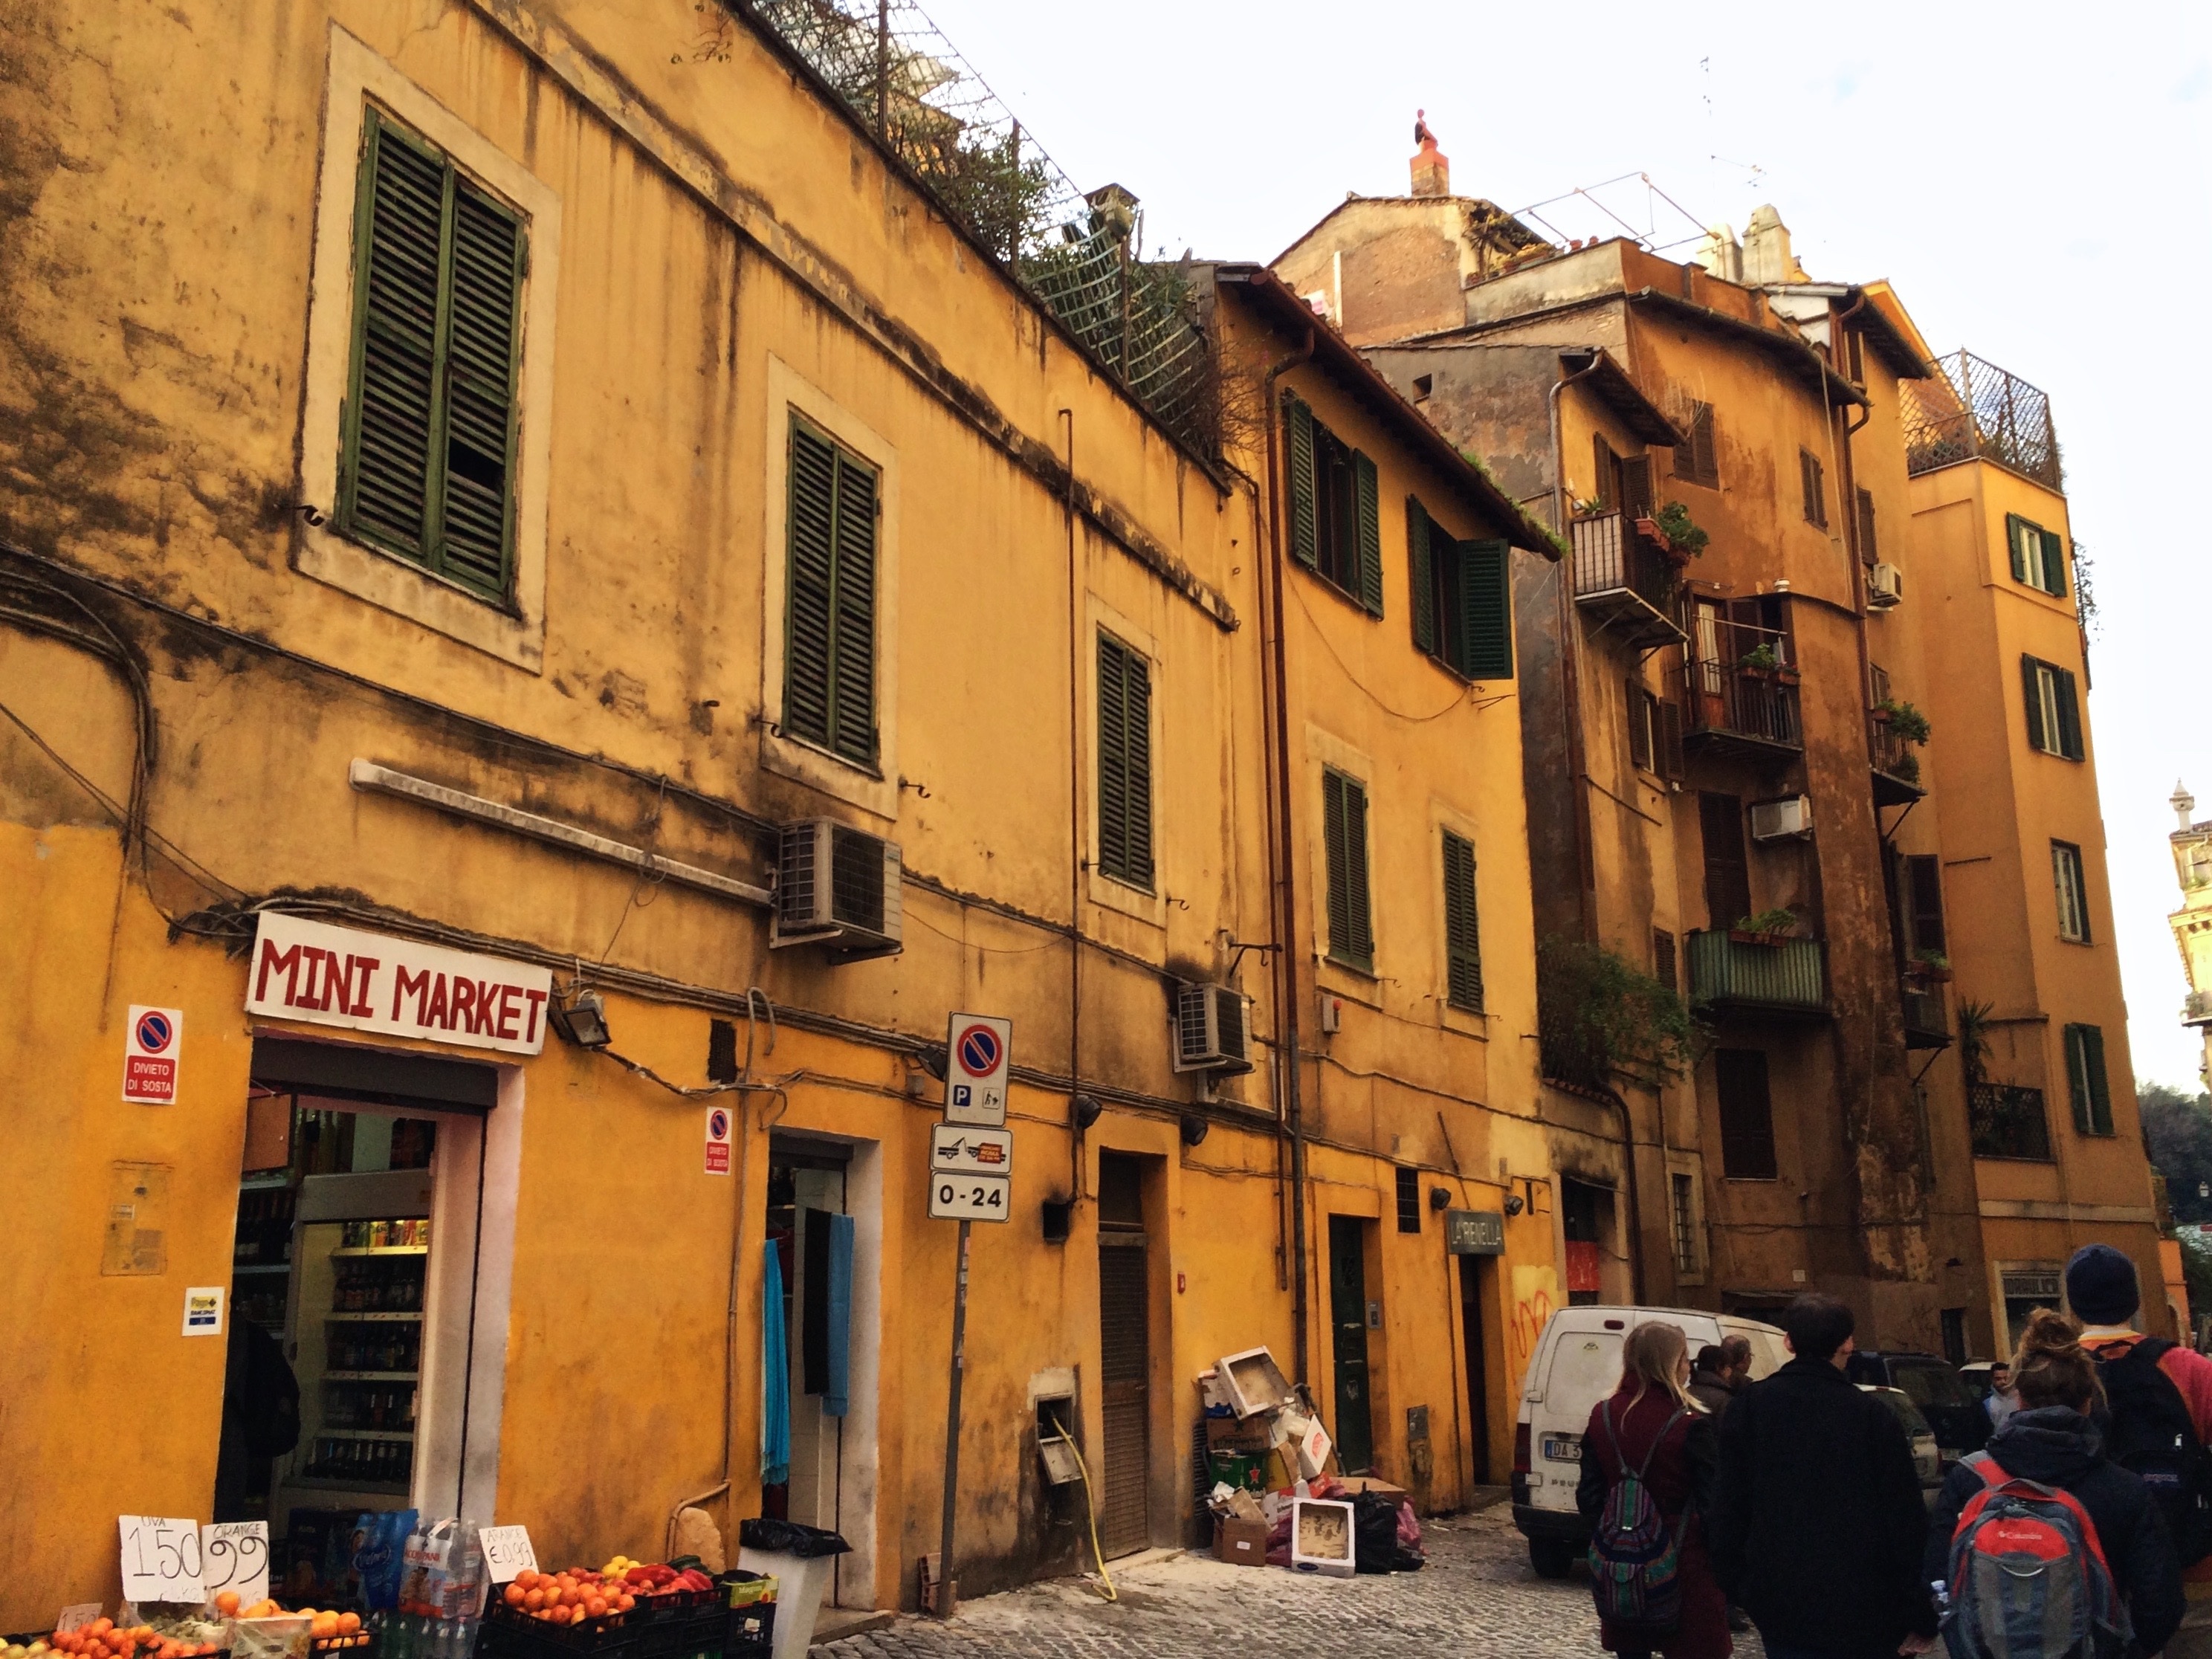
road, street, town, alley, facade, infrastructure, neighbourhood, residential area, human settlement